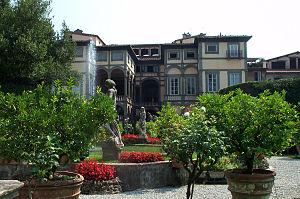
Lucques est une ville italienne d'environ 89 000 habitants, chef-lieu de la province du même nom, située en Toscane. Elle fut autrefois, avant la réalisation de l'unité italienne, une ville libre puis la capitale de la principauté souveraine puis duché de Lucques. Elle se trouve non loin de la mer Tyrrhénienne, plus exactement à une vingtaine de kilomètres de la côte ligure.
Le Palais Pfanner, ou Palais Controni-Pfanner, est un palais situé dans la ville de Lucques en Toscane, en bordure de son enceinte fortifiée, les Mura di Lucca, accessible par le 33, Via degli Asili.